Zong (mobile network)

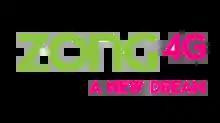
New logo of Zong with its new slogan

Zong offers prepaid, postpaid, ladies, and youth plans. The postpaid, ladies, and youth plans are branded as bizXcess, Flutter, and Circle. Moreover, it also offers data plans and branch-less banking.